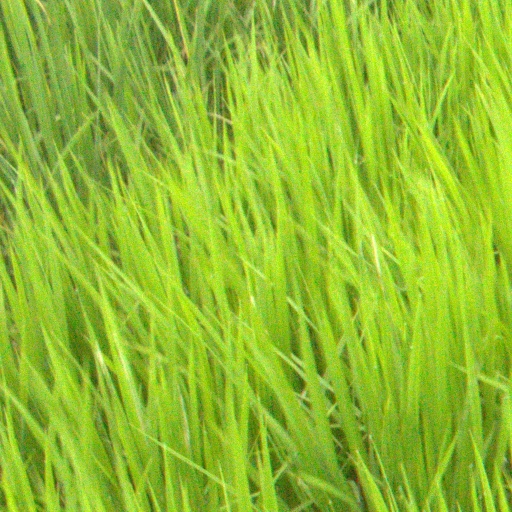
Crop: rice